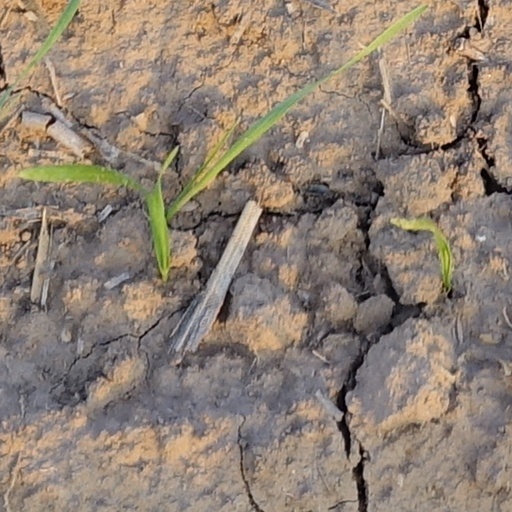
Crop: wheat